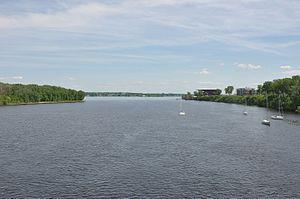
Trois-Rivières est une ville canadienne située au Québec, à l'embouchure de la rivière Saint-Maurice. Elle se trouve sur la rive-nord du fleuve Saint-Laurent, à mi-chemin entre Québec et Montréal. Avec ses 134 413 habitants au dernier recensement en 2016, elle est la ville la plus peuplée de la région administrative de la Mauricie ce qui en fait la capitale régionale. Fondée en 1634, elle est la deuxième plus ancienne ville du Québec. En 2009, la ville de Trois-Rivières est désignée capitale culturelle du Canada.
L’île Saint-Quentin est une île qui se situe au confluent de la rivière Saint-Maurice et du fleuve Saint-Laurent dans la ville de Trois-Rivières, dans la province du Québec. Elle est avec l'île Saint-Christophe et De La Poterie, la raison du nom de la ville en référence aux trois chenaux que la rivière Saint-Maurice forme à son embouchure avec le Saint-Laurent en s'écoulant entre deux îles.